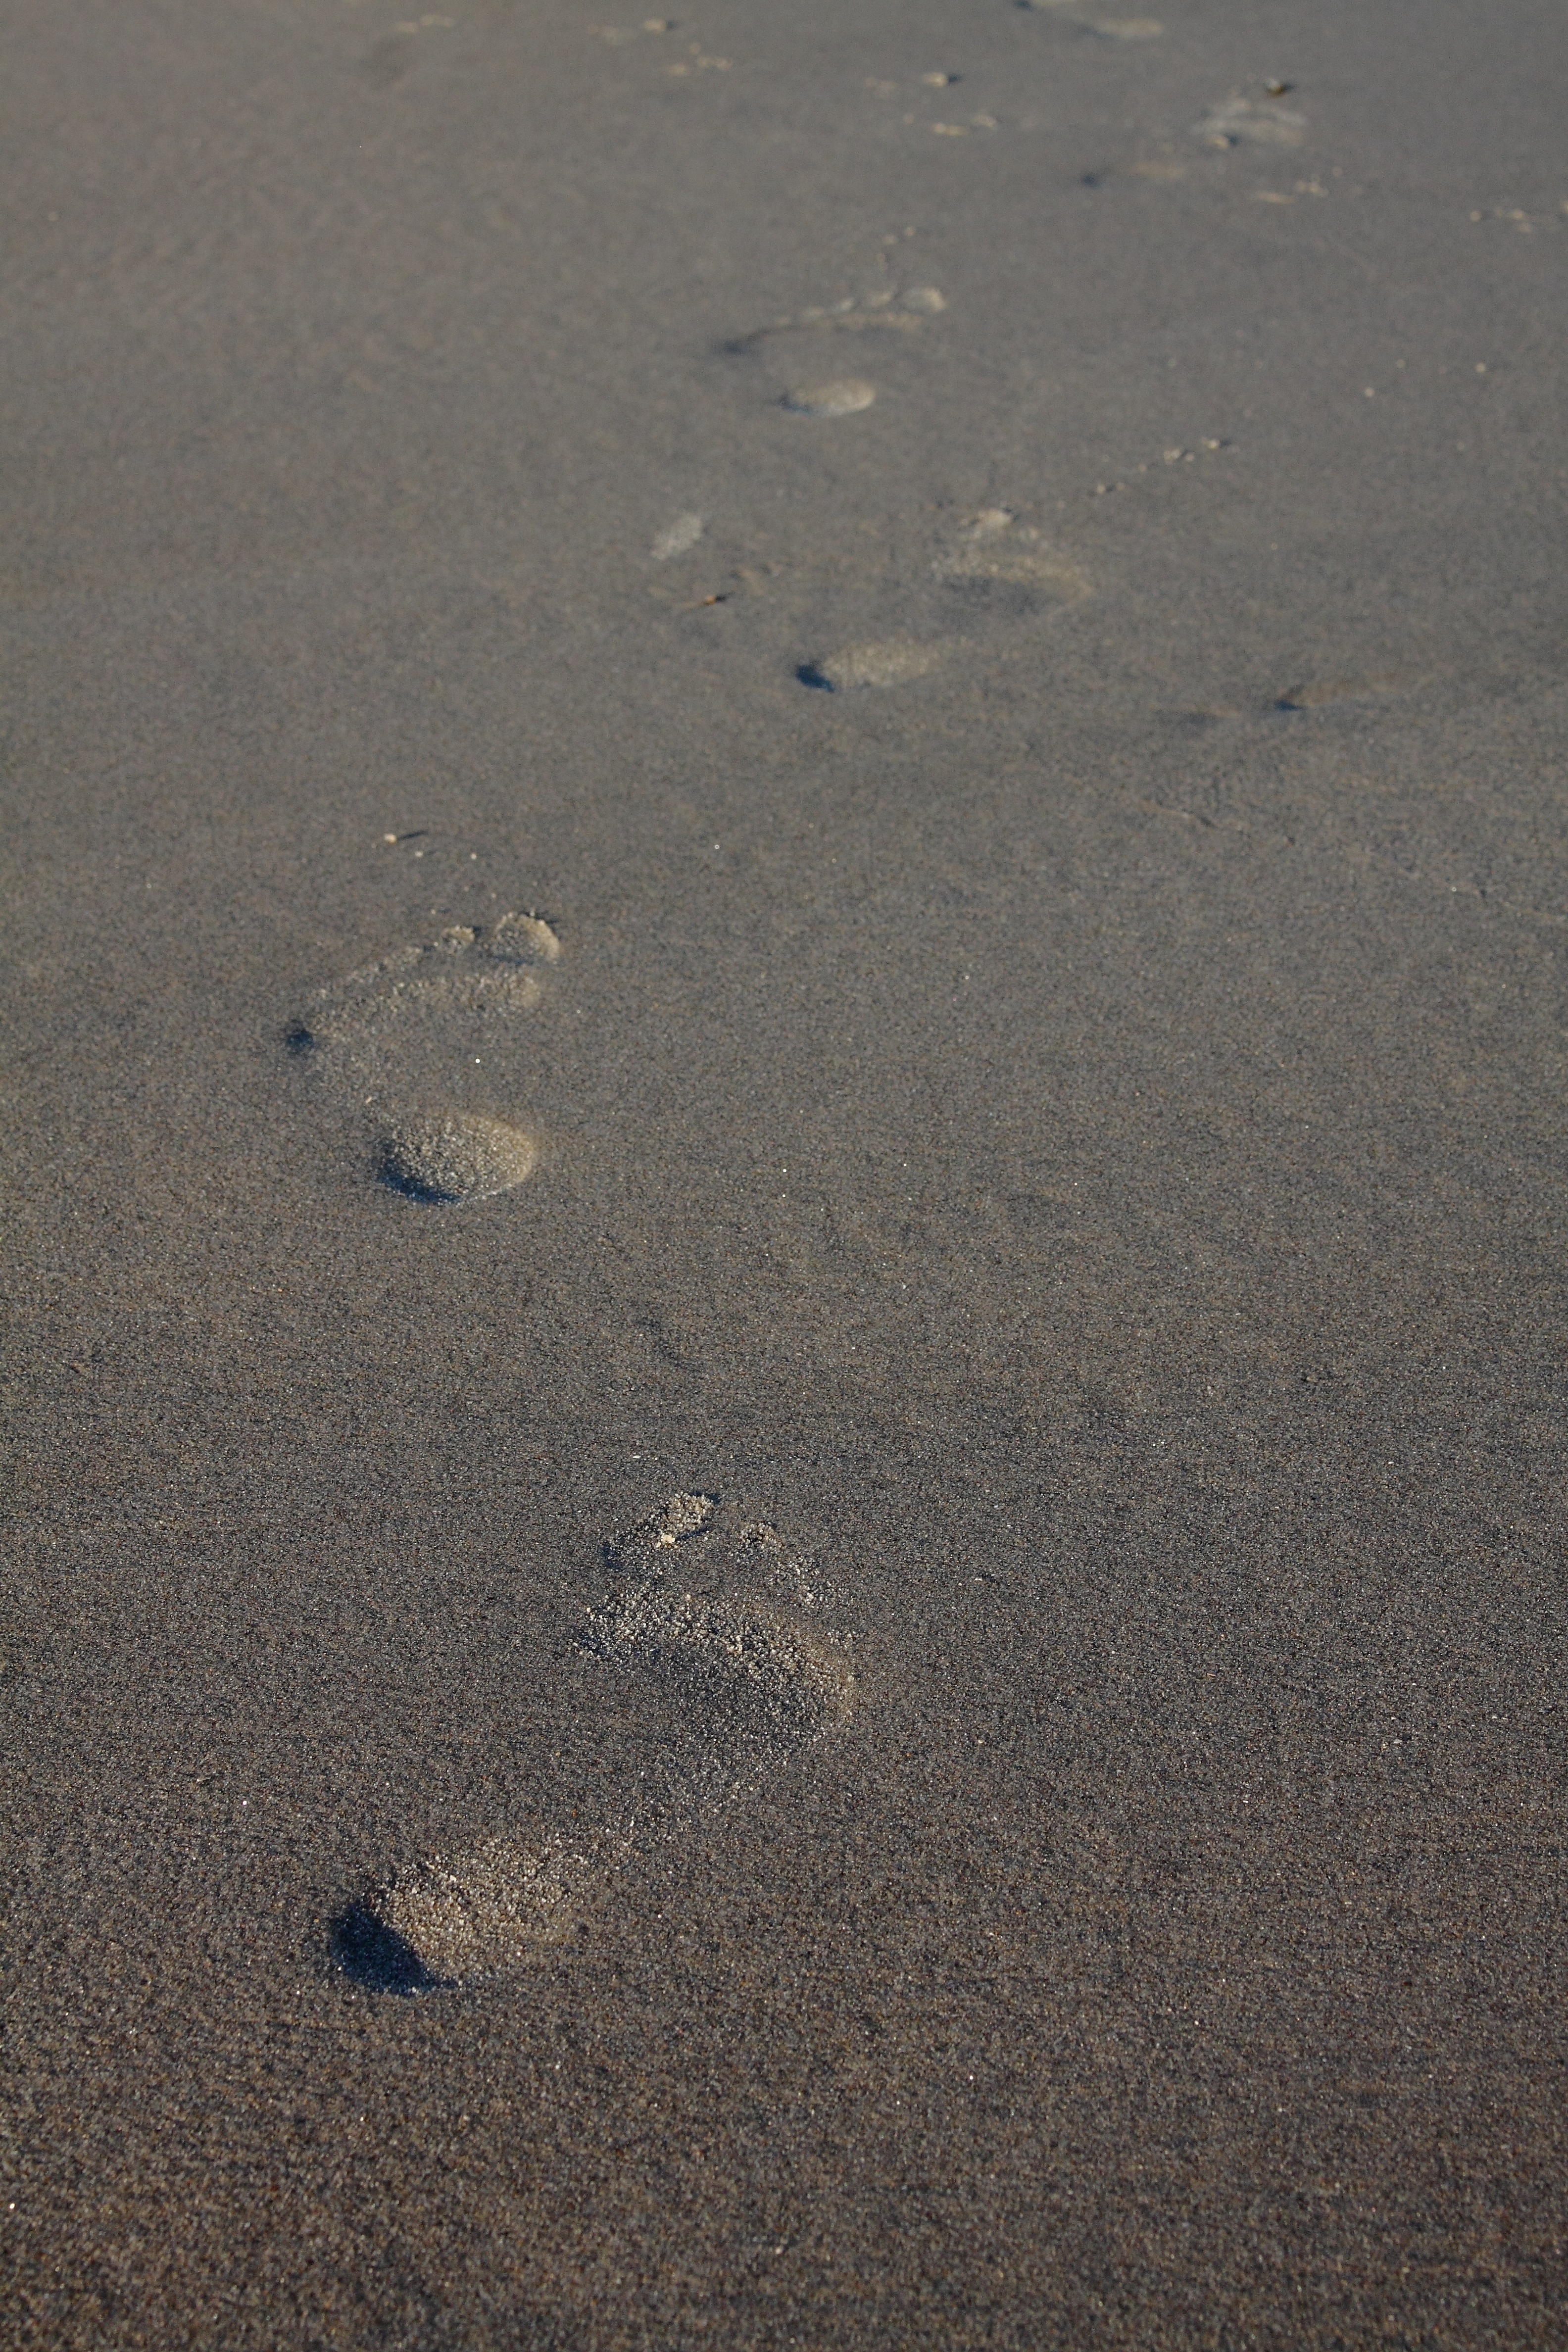
beach, sea, sand, rock, footprint, asphalt, soil, material, footprints, tracks in the sand, reprint, road surface, mudflat